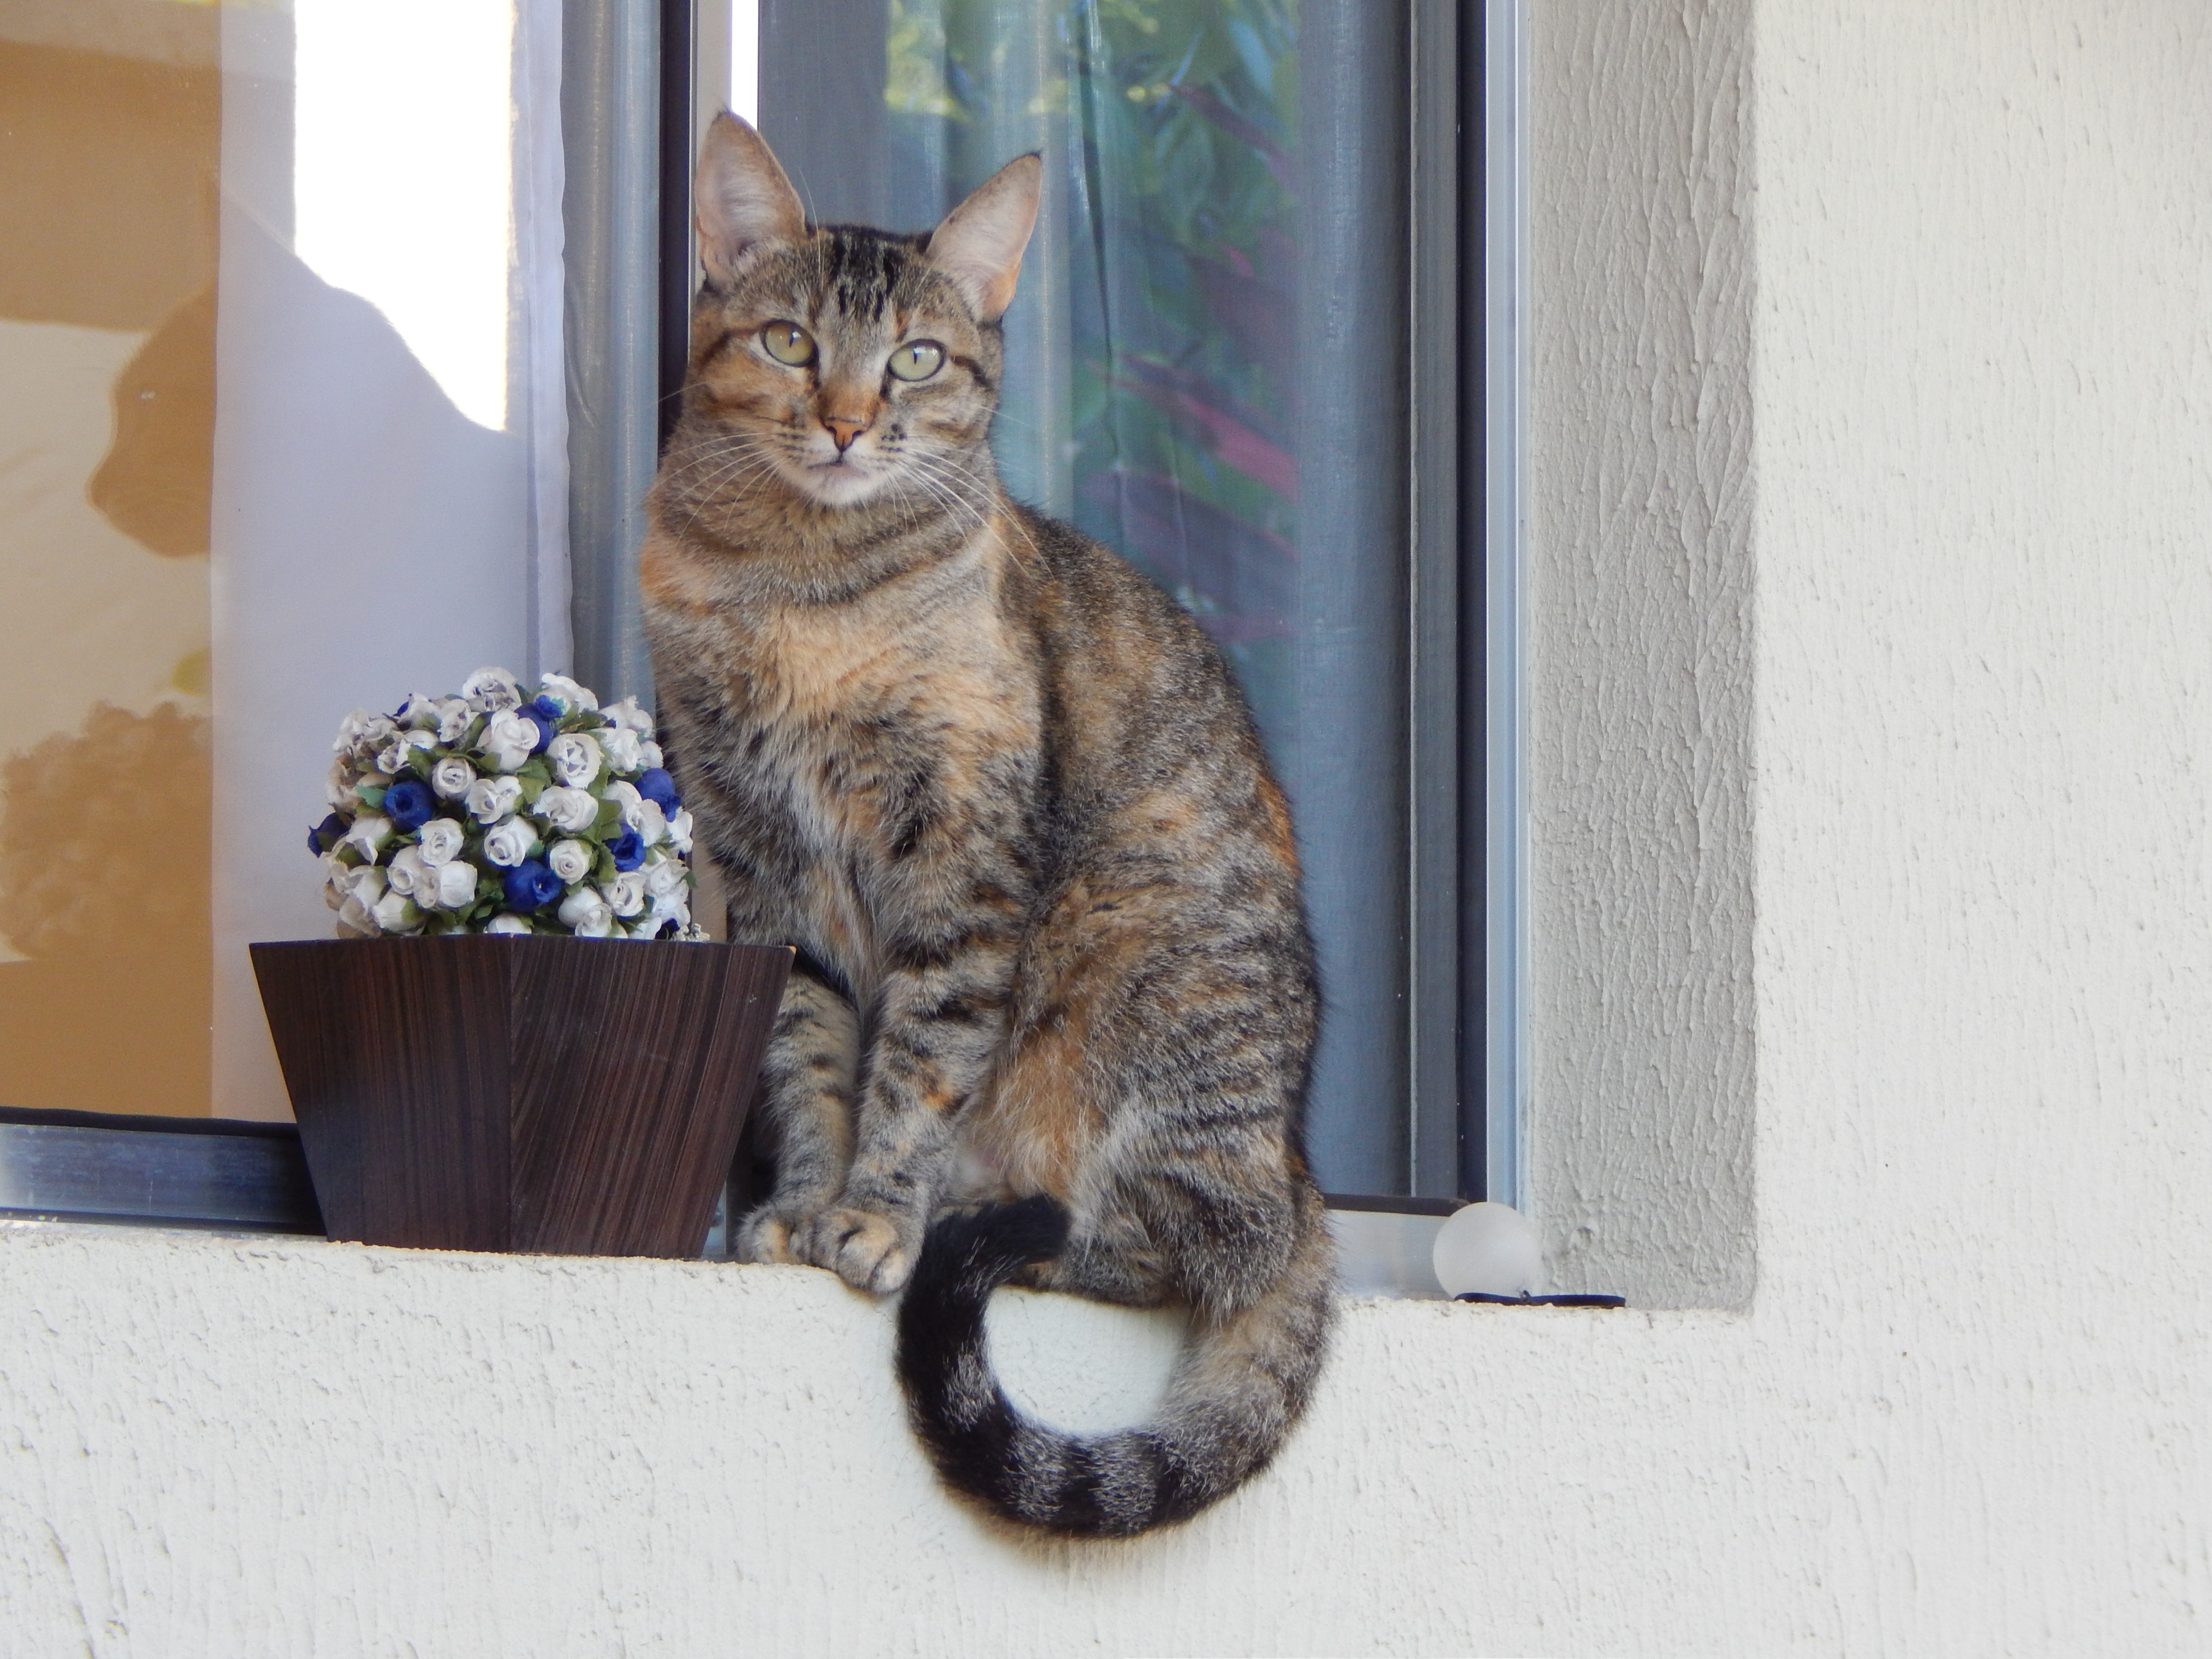
window, animal, pet, kitten, cat, sitting, feline, mammal, fauna, whiskers, vertebrate, tabby cat, european shorthair, small to medium sized cats, cat like mammal, domestic short haired cat